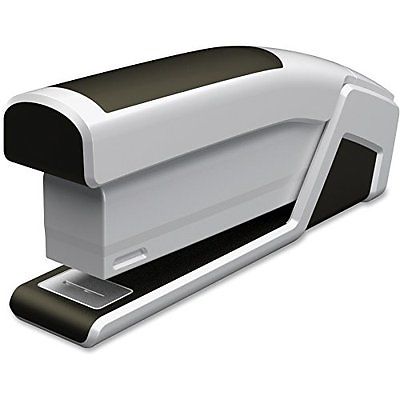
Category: stapler